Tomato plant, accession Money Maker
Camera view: bottom (45 deg); turntable rotation: 210 degrees
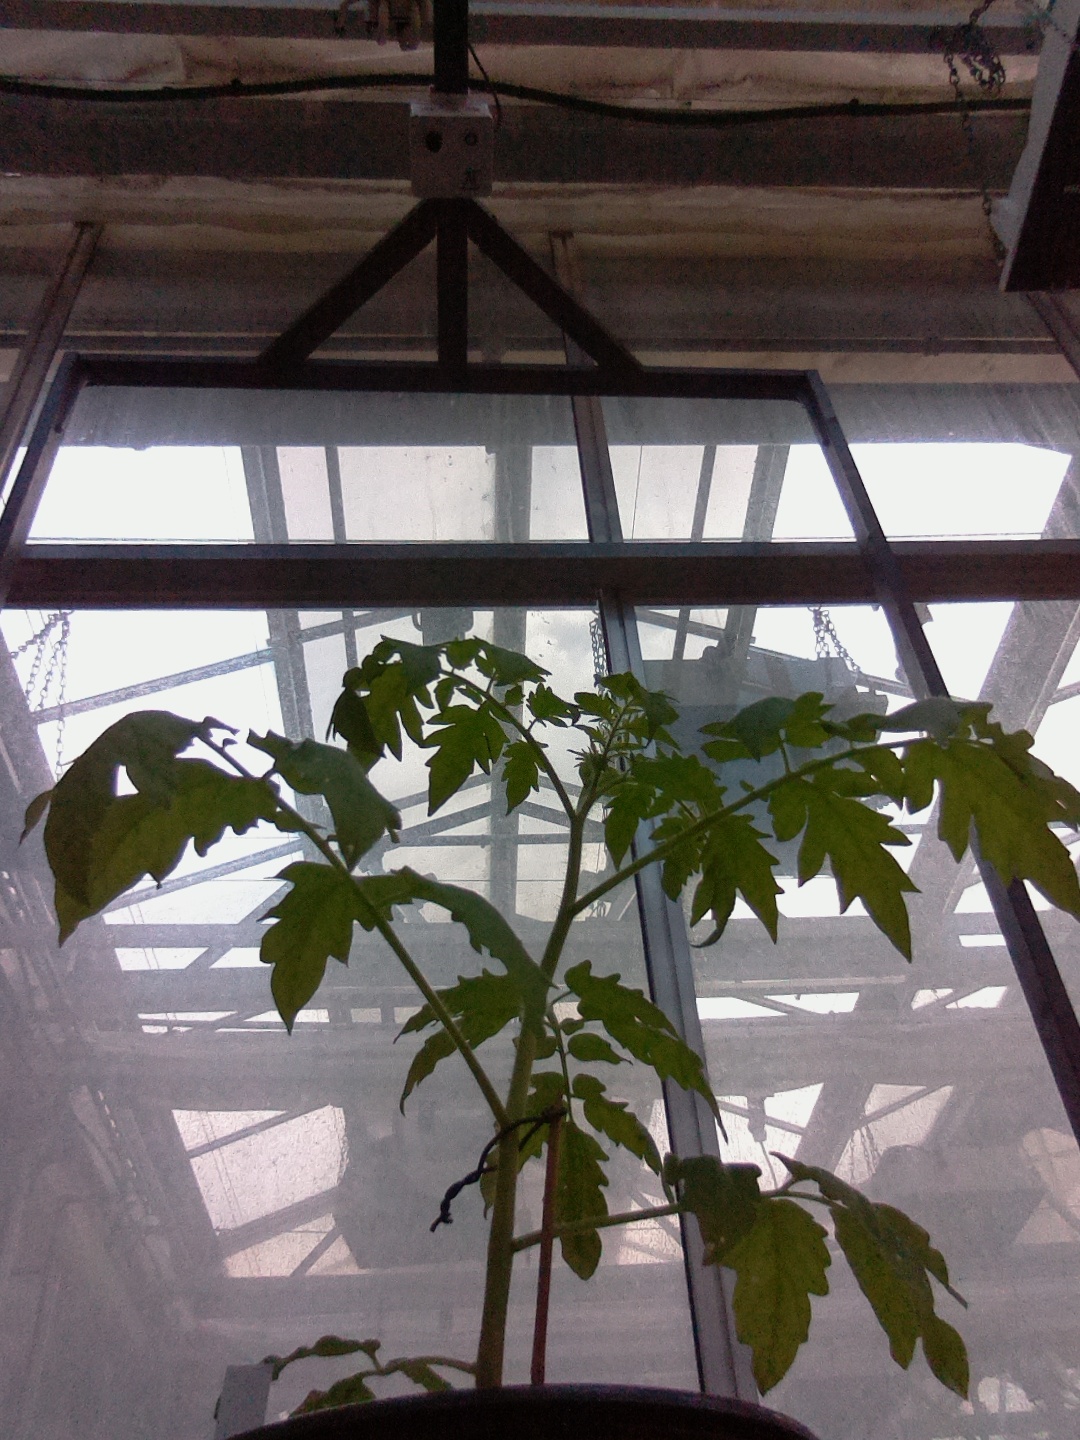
BBCH growth stage 13: 6 of true leaves visible